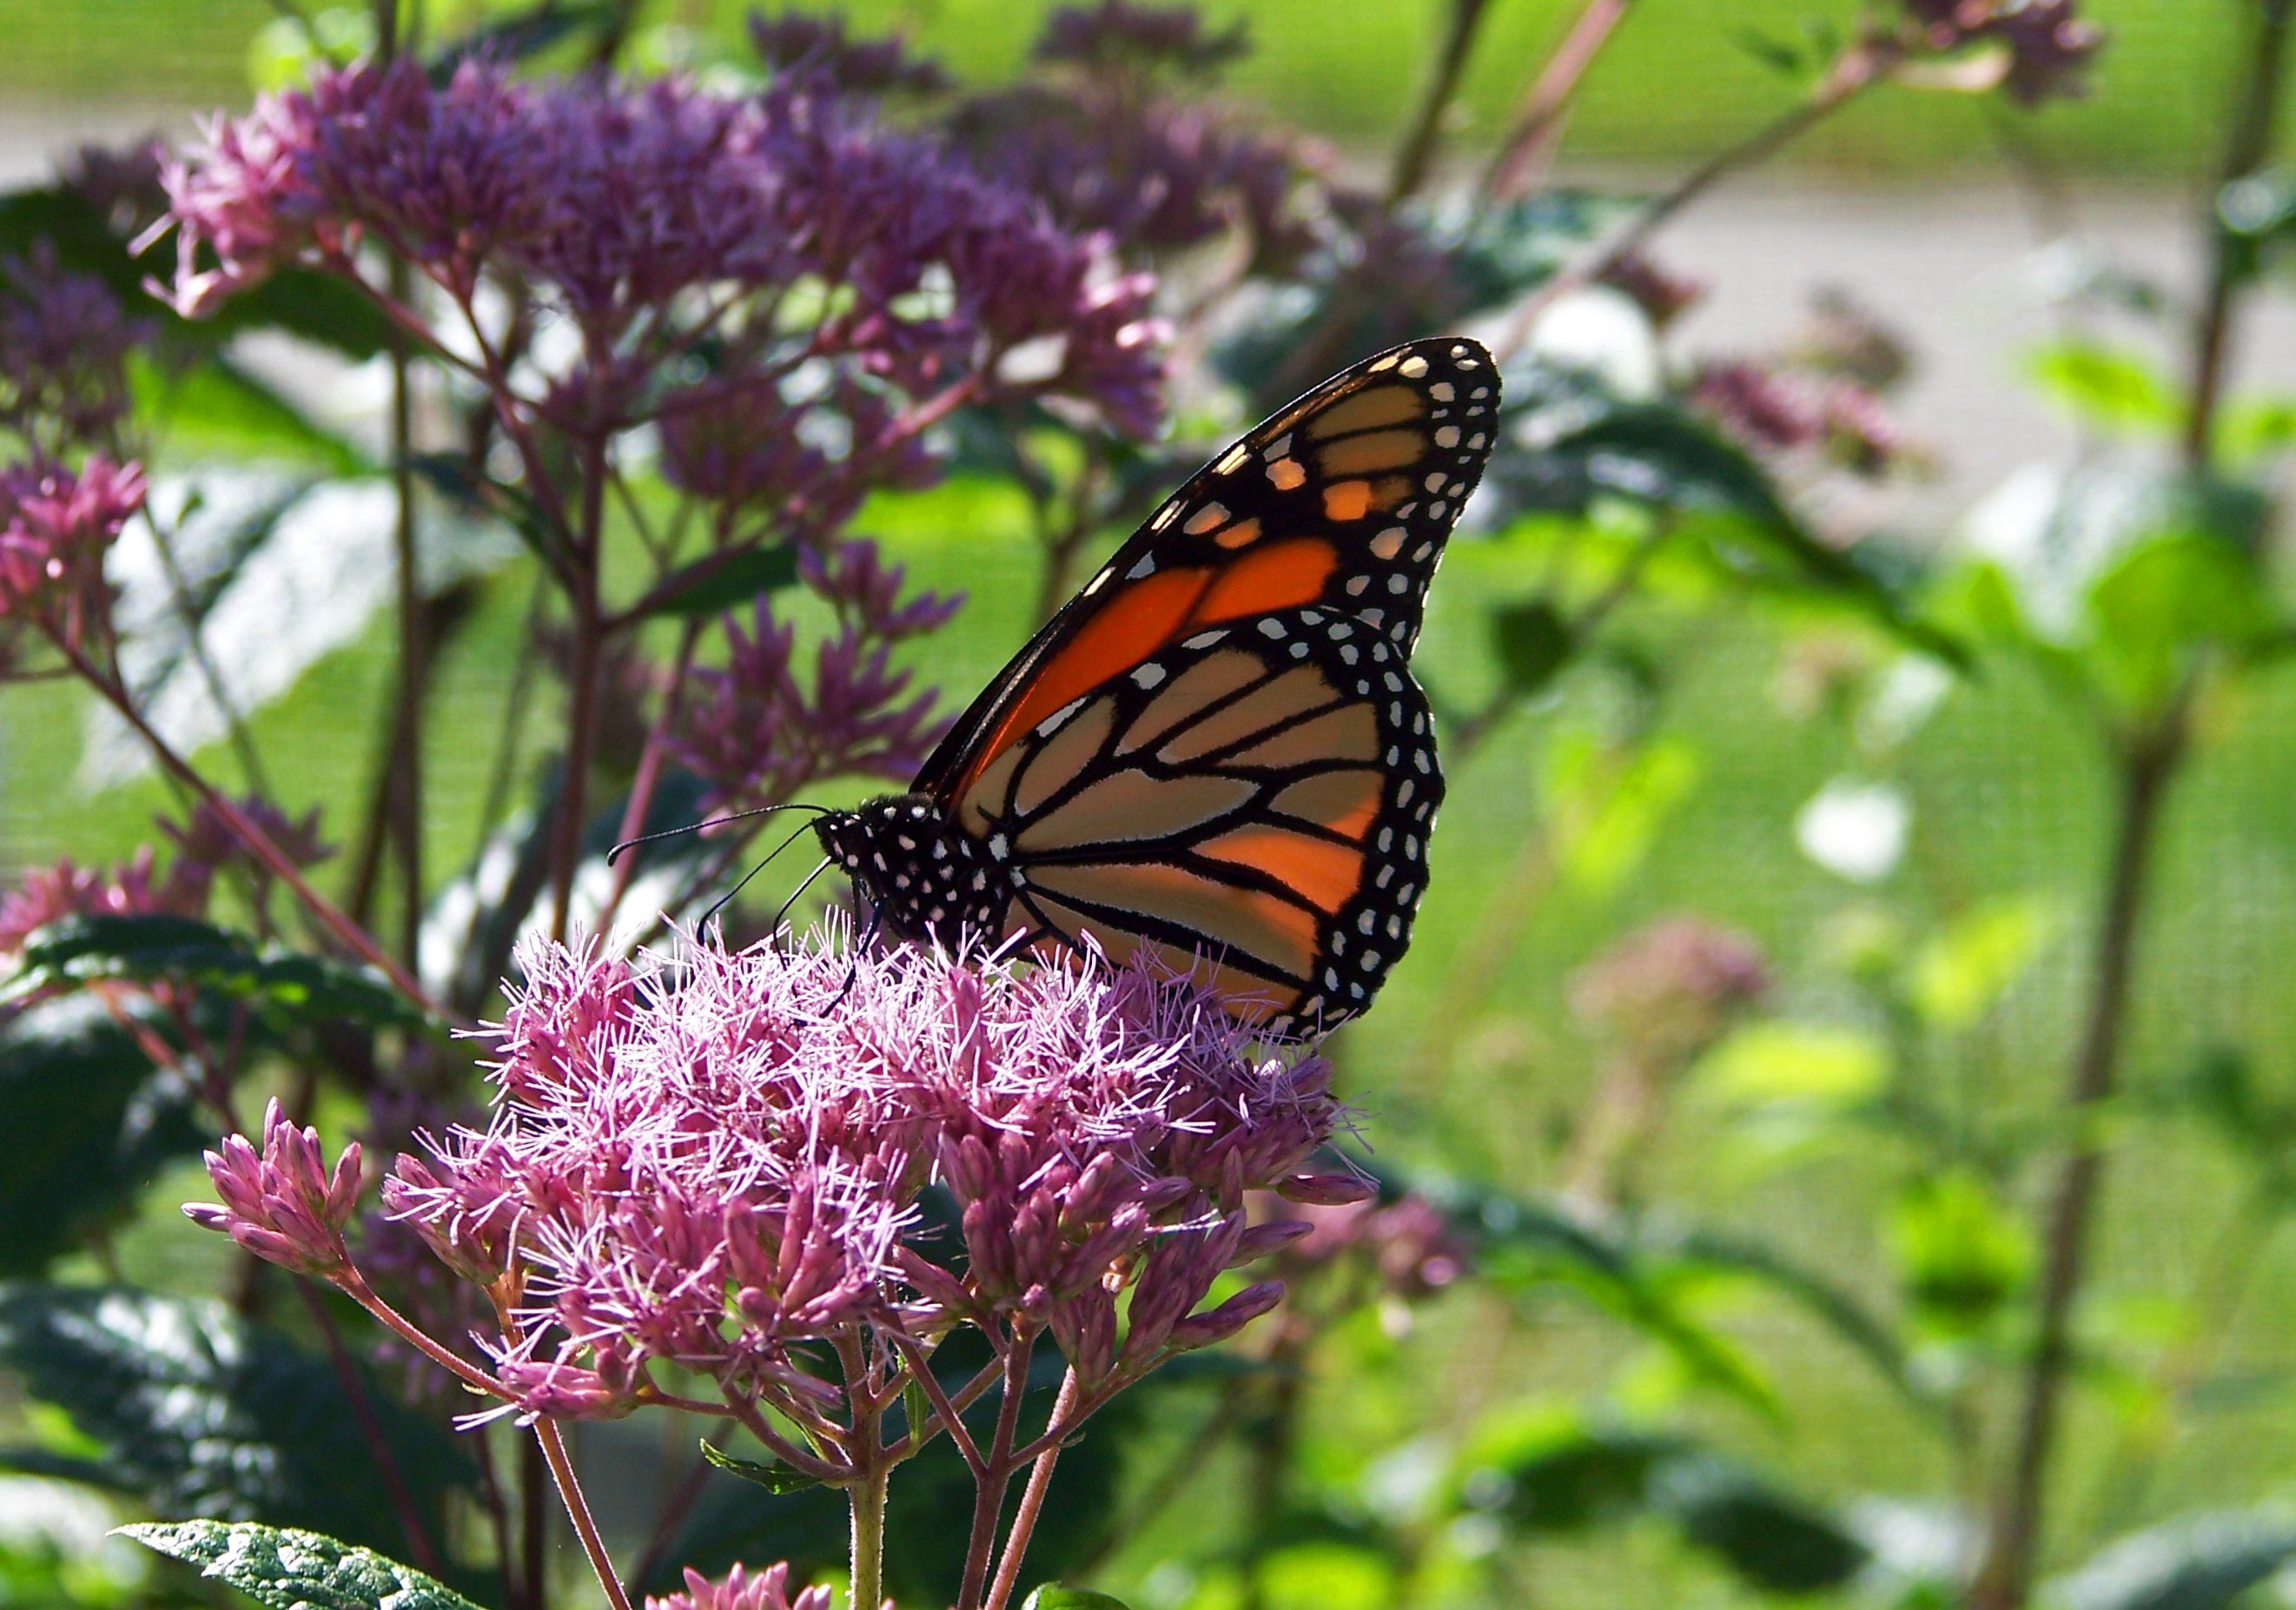
nature, flower, fly, summer, wildlife, environment, tranquility, insect, flight, bug, botany, butterfly, pollinate, garden, flora, season, fauna, invertebrate, caterpillar, ecology, monarch, monarch butterfly, outdoors, lepidoptera, wings, transformation, creature, serenity, migration, delicate, vibrant, fragile, nectar, antennae, flutter, macro photography, arthropod, pollinator, moths and butterflies